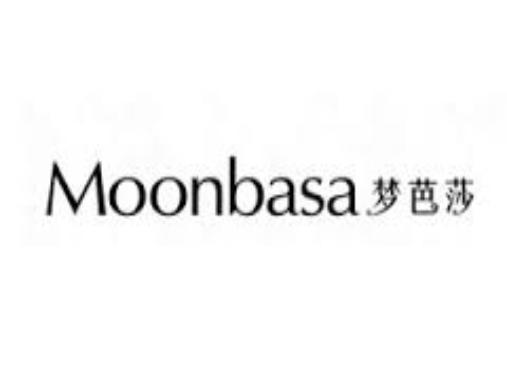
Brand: moonbasa
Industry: Clothes